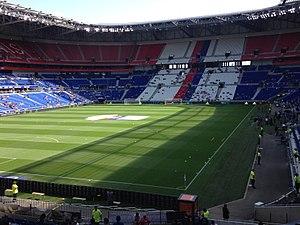
Parc ol